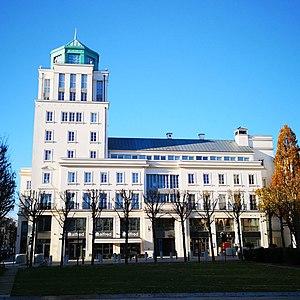
Immeuble aux 27-35 rue du Bois de Paris, Serris.
Chessy est une commune française située dans le département de Seine-et-Marne en région Île-de-France. Chessy fait partie du secteur 4 de la ville nouvelle de Marne-la-Vallée, appelé Val d'Europe, et de la communauté d'agglomération Val d'Europe Agglomération. Elle accueille sur son territoire une grande partie du complexe de loisirs Disneyland Paris.